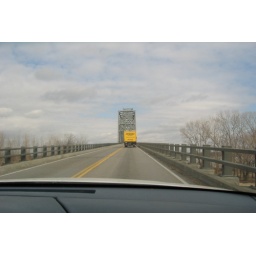
bridge passing over the mississippi river